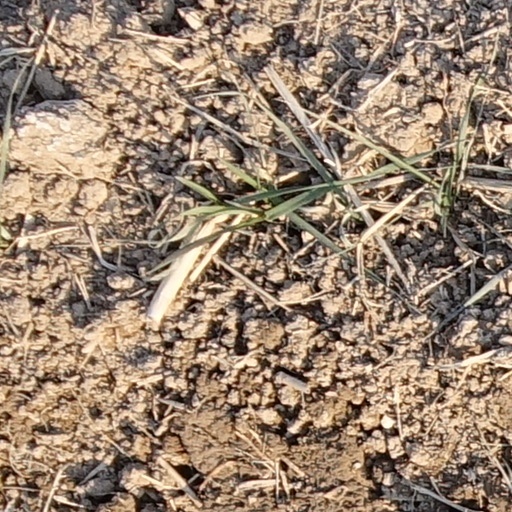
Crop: wheat